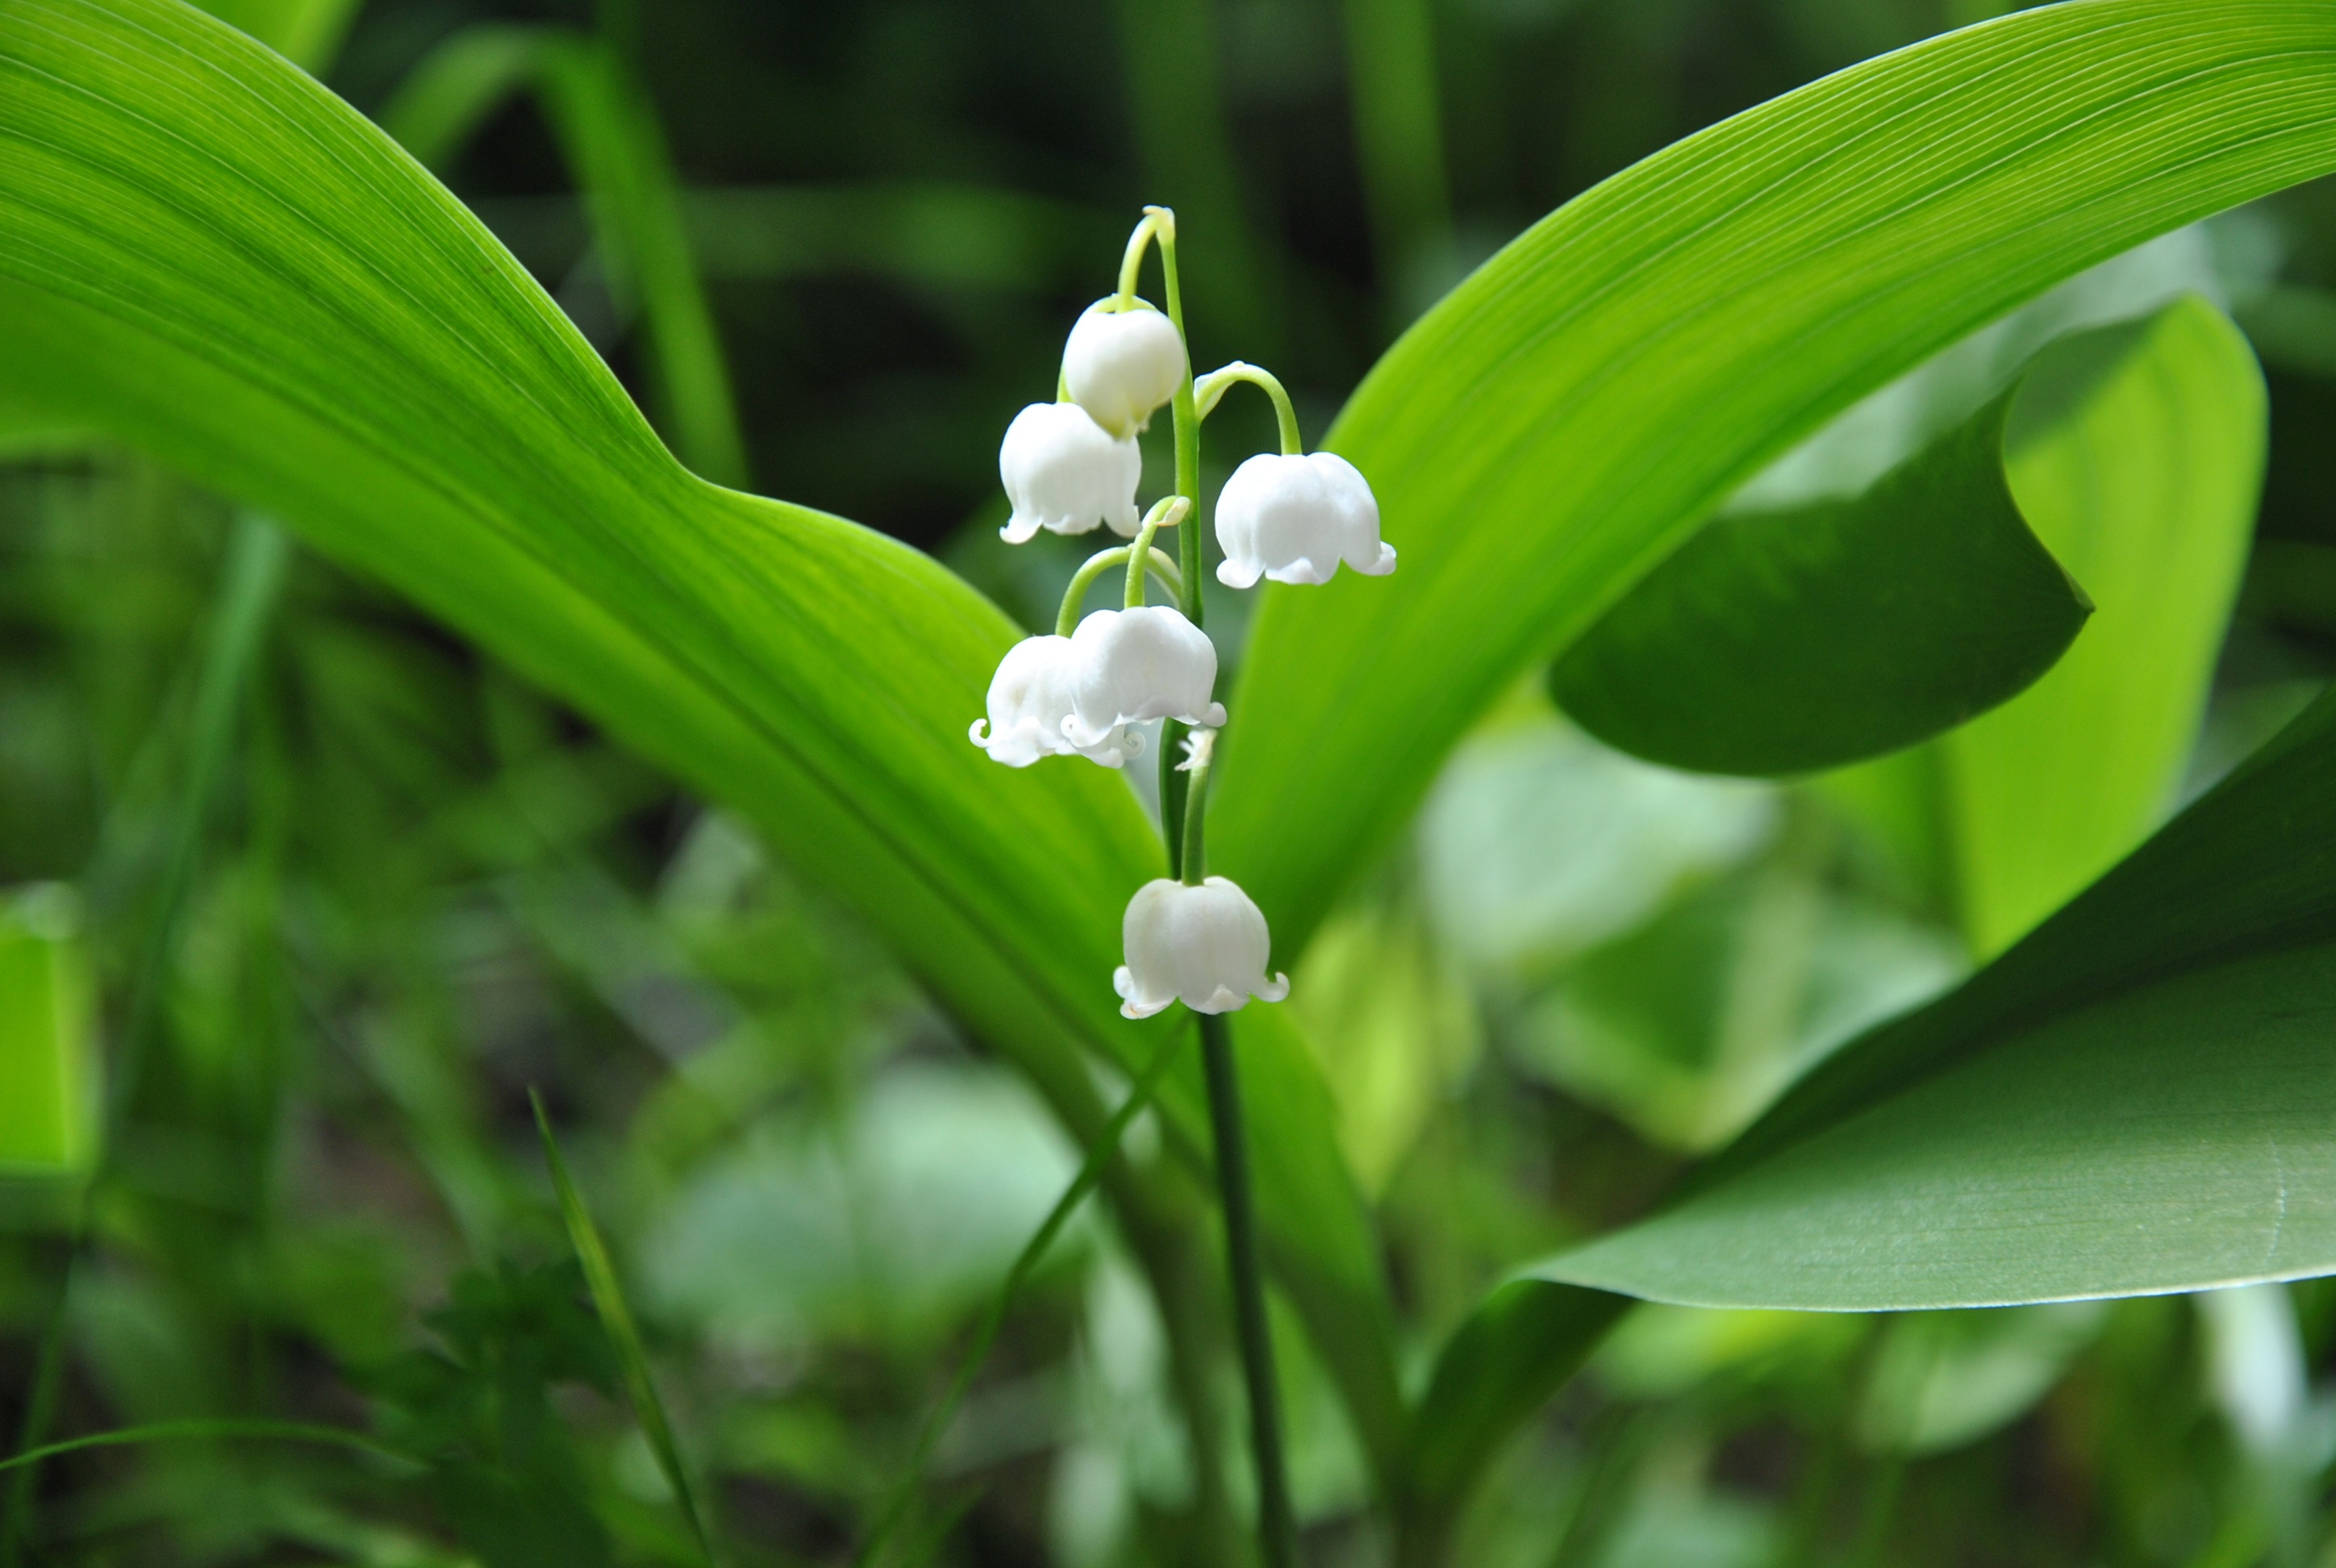
nature, blossom, plant, white, sweet, flower, bloom, spring, green, botany, garden, close, flora, wildflower, may, spring flowers, early bloomer, cypripedium, macro photography, fr hlingsanfang, flowering plant, lily of the valley, white green, flower white, plant stem, land plant